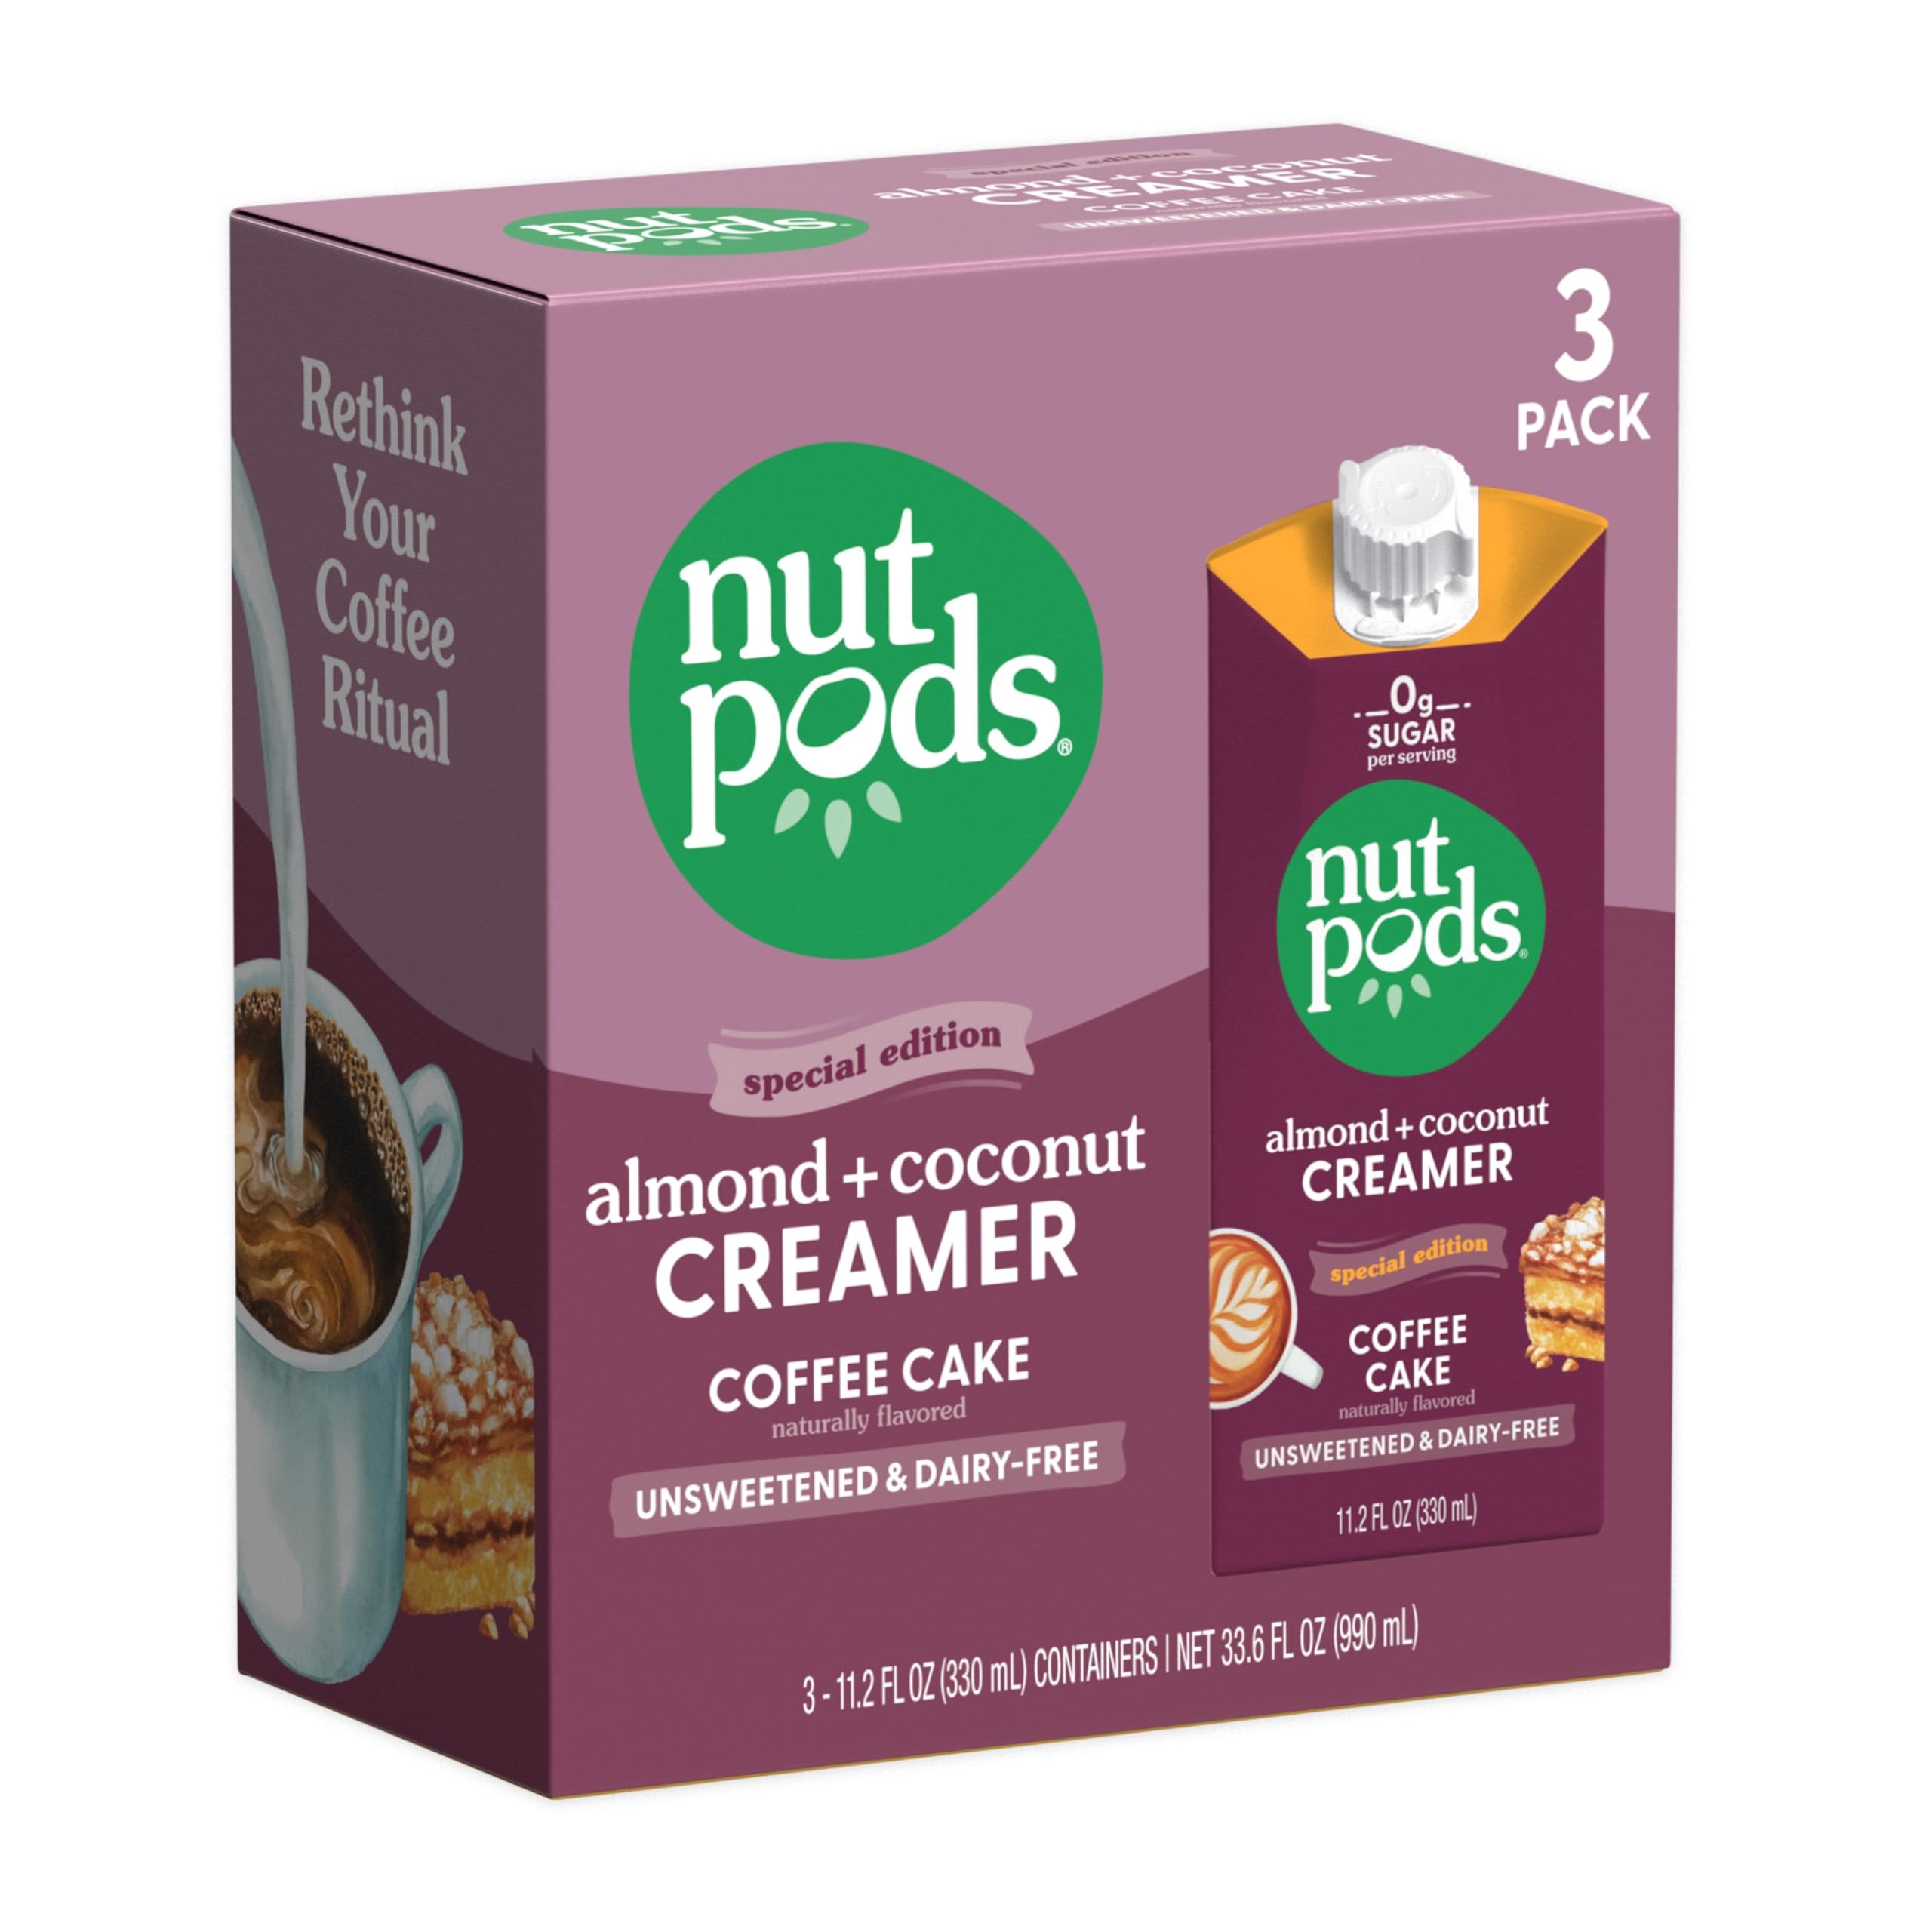
Item Name: nutpods Coffee Cake Unsweetened Dairy-Free Creamer, Made from Almonds and Coconuts, Whole30, Keto, Gluten Free, Non-GMO, Vegan, Kosher (3-Pack)
Bullet Point 1: Creamy and Delicious - Enjoy the smooth, rich flavor of Coffee Cake in your coffee, without all the sugar
Bullet Point 2: Zero Sugar Per Serving - nutpods is a rich, smooth coffee creamer made from almonds & coconuts with only 10 calories and zero grams of sugar per serving.
Bullet Point 3: Keto – nutpods dairy-free creamers are perfect for those who follow Whole 30, keto, WW, paleo, plant-based (vegan), vegetarian, lactose-free, and/or diabetic diets.
Bullet Point 4: Unsweetened – No sugar bomb here, nutpods Coffee Cake flavored coffee creamer is unsweetened with no sweeteners or added sugars, for a deliciously subtle flavor that allows your coffee to shine through.
Bullet Point 5: Long Shelf Life – Comes as a package of 11.2oz shelf-stable containers that are perfect for the storing in the pantry until opened.
Product Description: creamer, coffee creamer, non dairy creamer, keto creamer, keto coffee creamer, nutpods creamer, nutpods, nut pods, nut pods creamer, creamers, non dairy coffee creamer, sugar free coffee creamer, sugar free creamer, almond milk creamer, keto creamer for coffee
Value: 33.6
Unit: Fl Oz

Price: 20.84